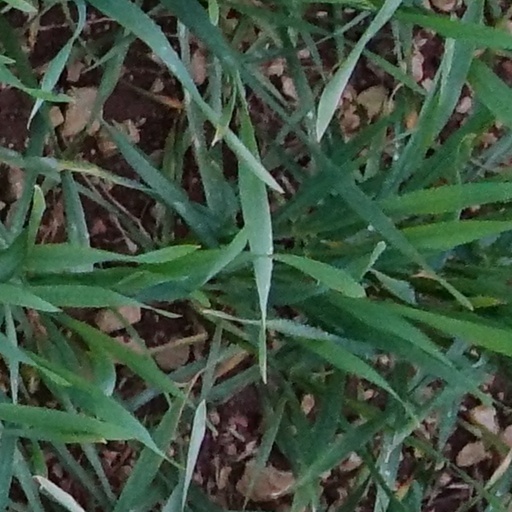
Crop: wheat